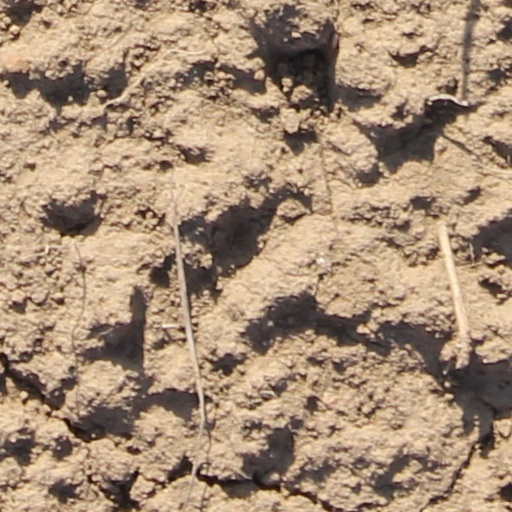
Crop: wheat